United States Cavalry

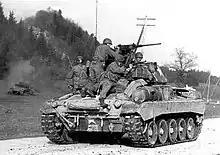
The new M24 Chaffee light tank that was issued to the 106th Cavalry Group in February 1945. Its 75 mm gun was vastly superior to the M5A1 Stuart tank.

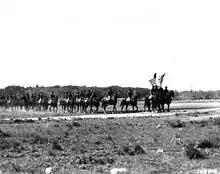
With colors flying and guidons down, the lead troops of the famous 9th Cavalry pass in review at the regiment's new home in rebuilt Camp Funston. Ft. Riley, Kansas 28 May 1941

The last horse cavalry charge by a U.S. Army cavalry unit took place against Japanese forces during the fighting in the Bataan Peninsula, Philippines, in the village of Morong on 16 January 1942, by the 26th Cavalry Regiment of the Philippine Scouts. Shortly thereafter, the besieged combined United States-Philippine forces were forced to slaughter their horses for food and the 26th Regiment fought on foot or in whatever scarce vehicles were available until their surrender.